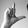
ASL letter: L